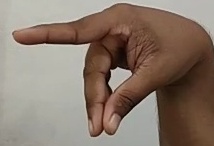
ASL sign: P